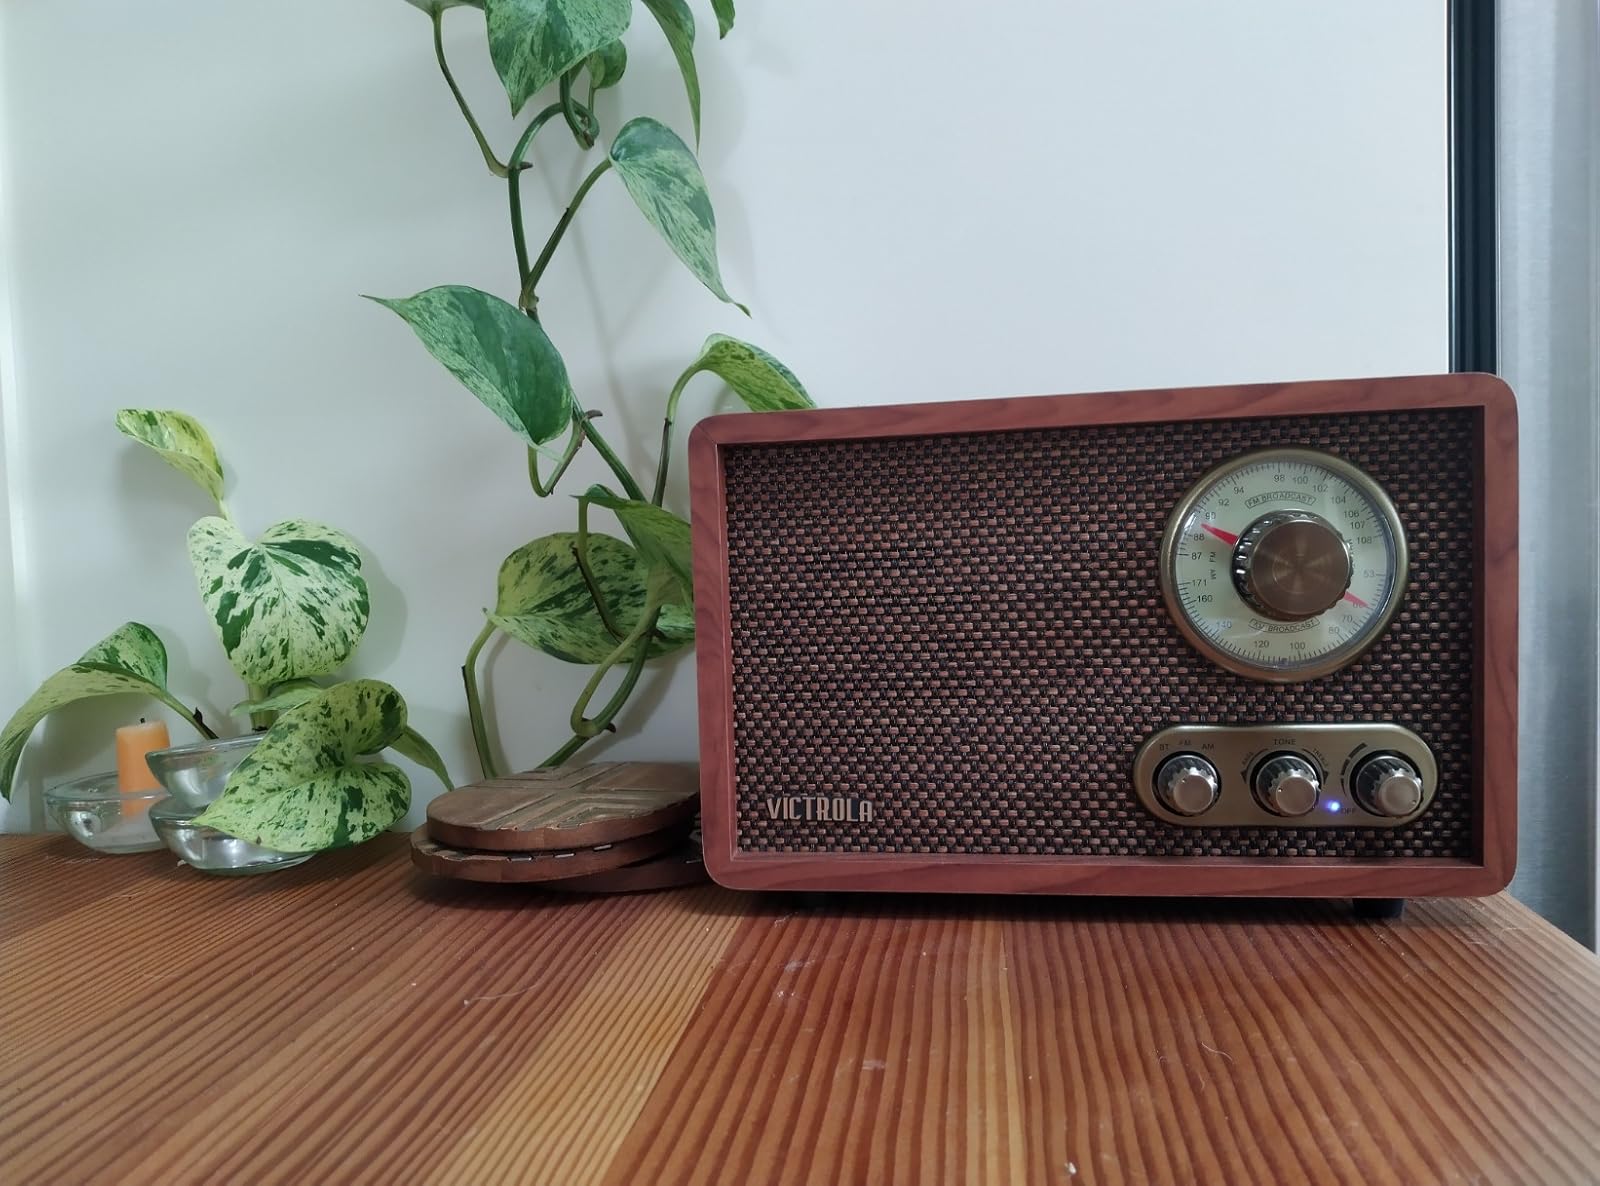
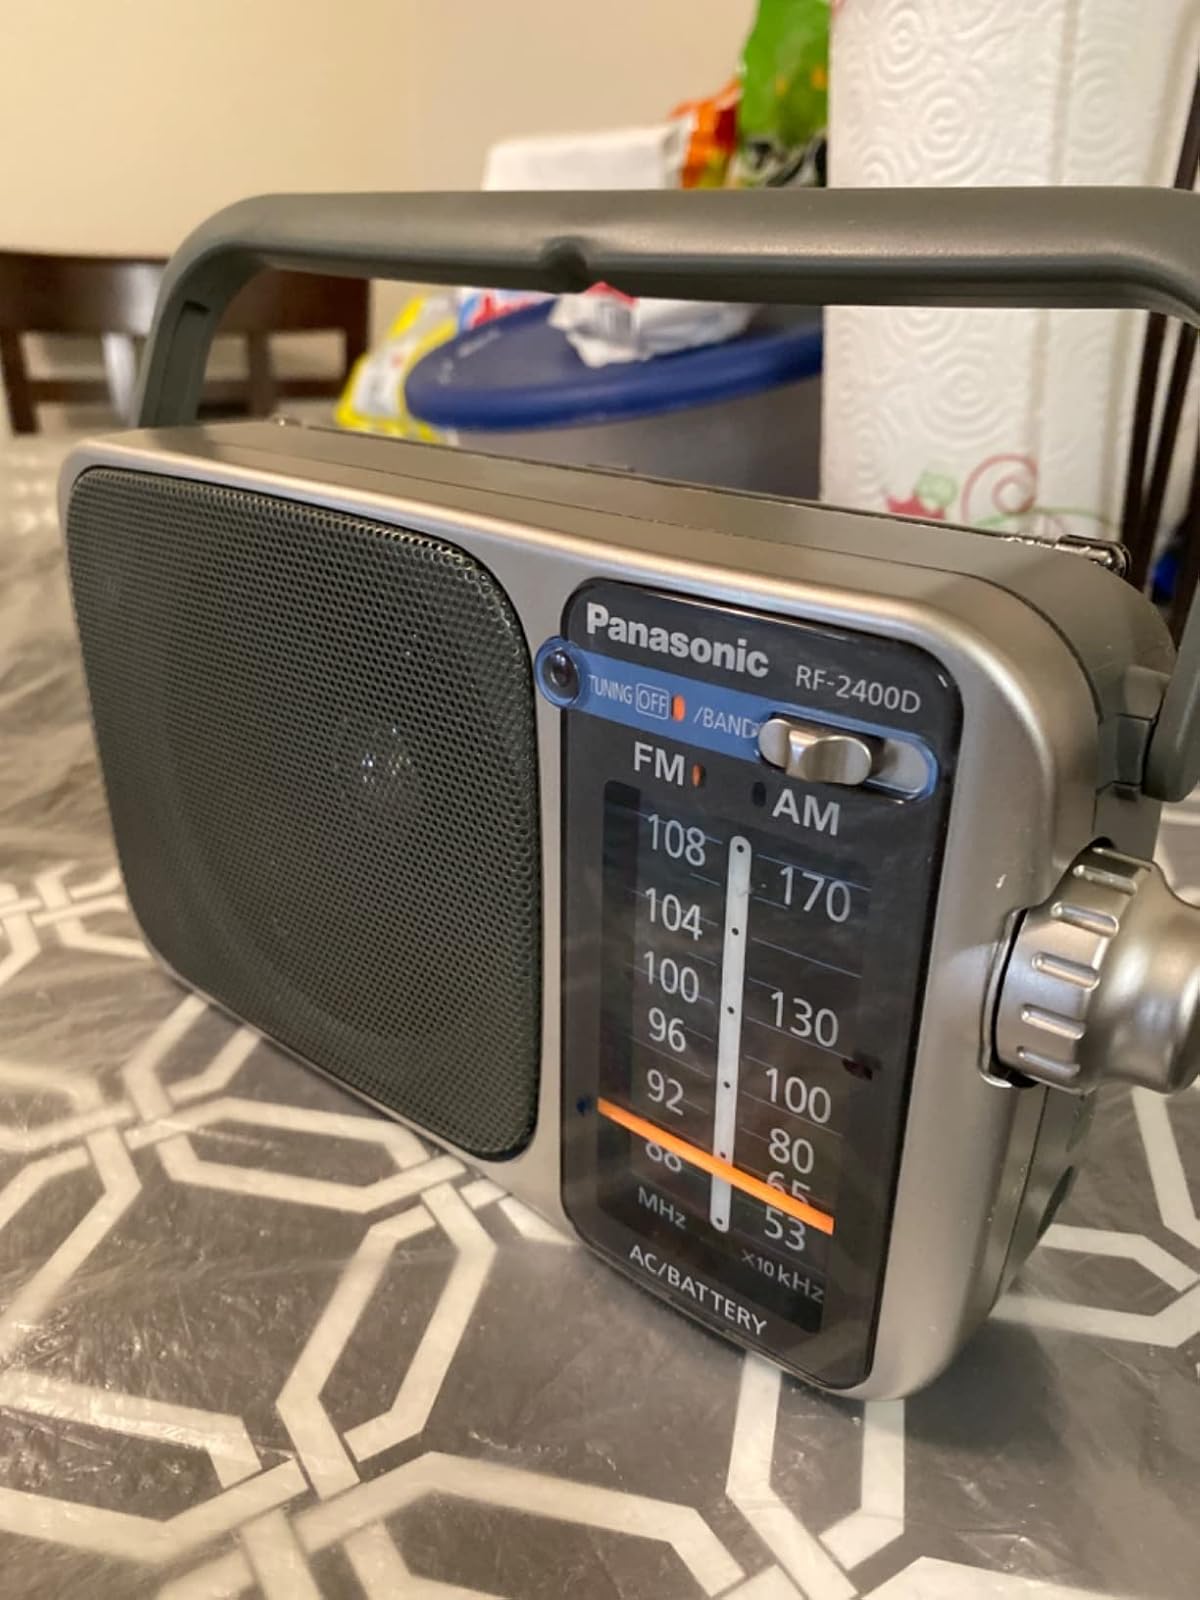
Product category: radio
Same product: no